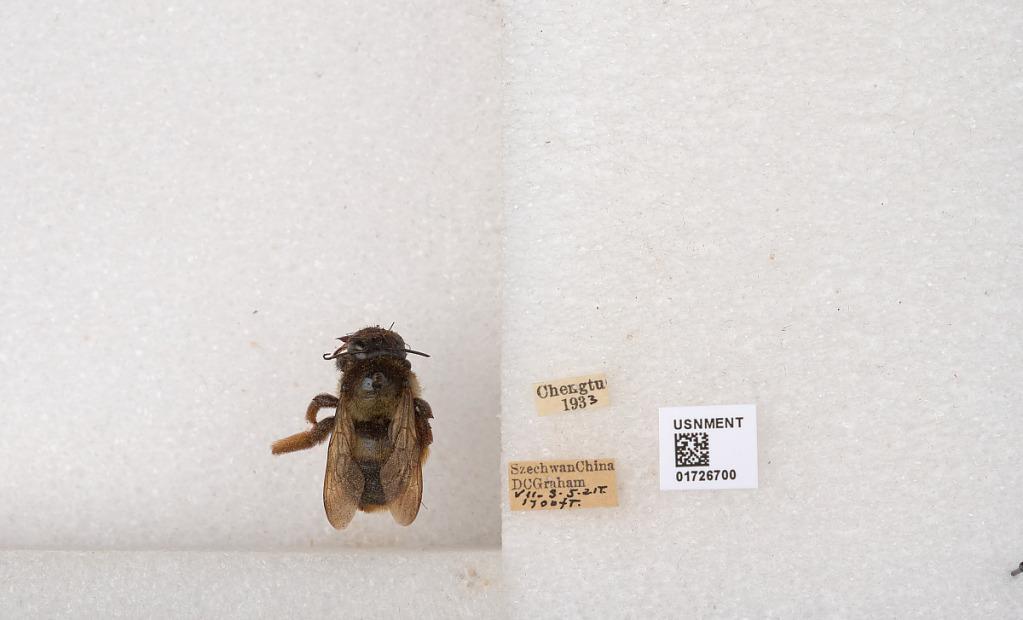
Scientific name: Xylocopa (Mesotrichia) latipes (Drury)
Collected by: D. Graham
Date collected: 1933-7-3
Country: China
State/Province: Sichuan
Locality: Chengtu